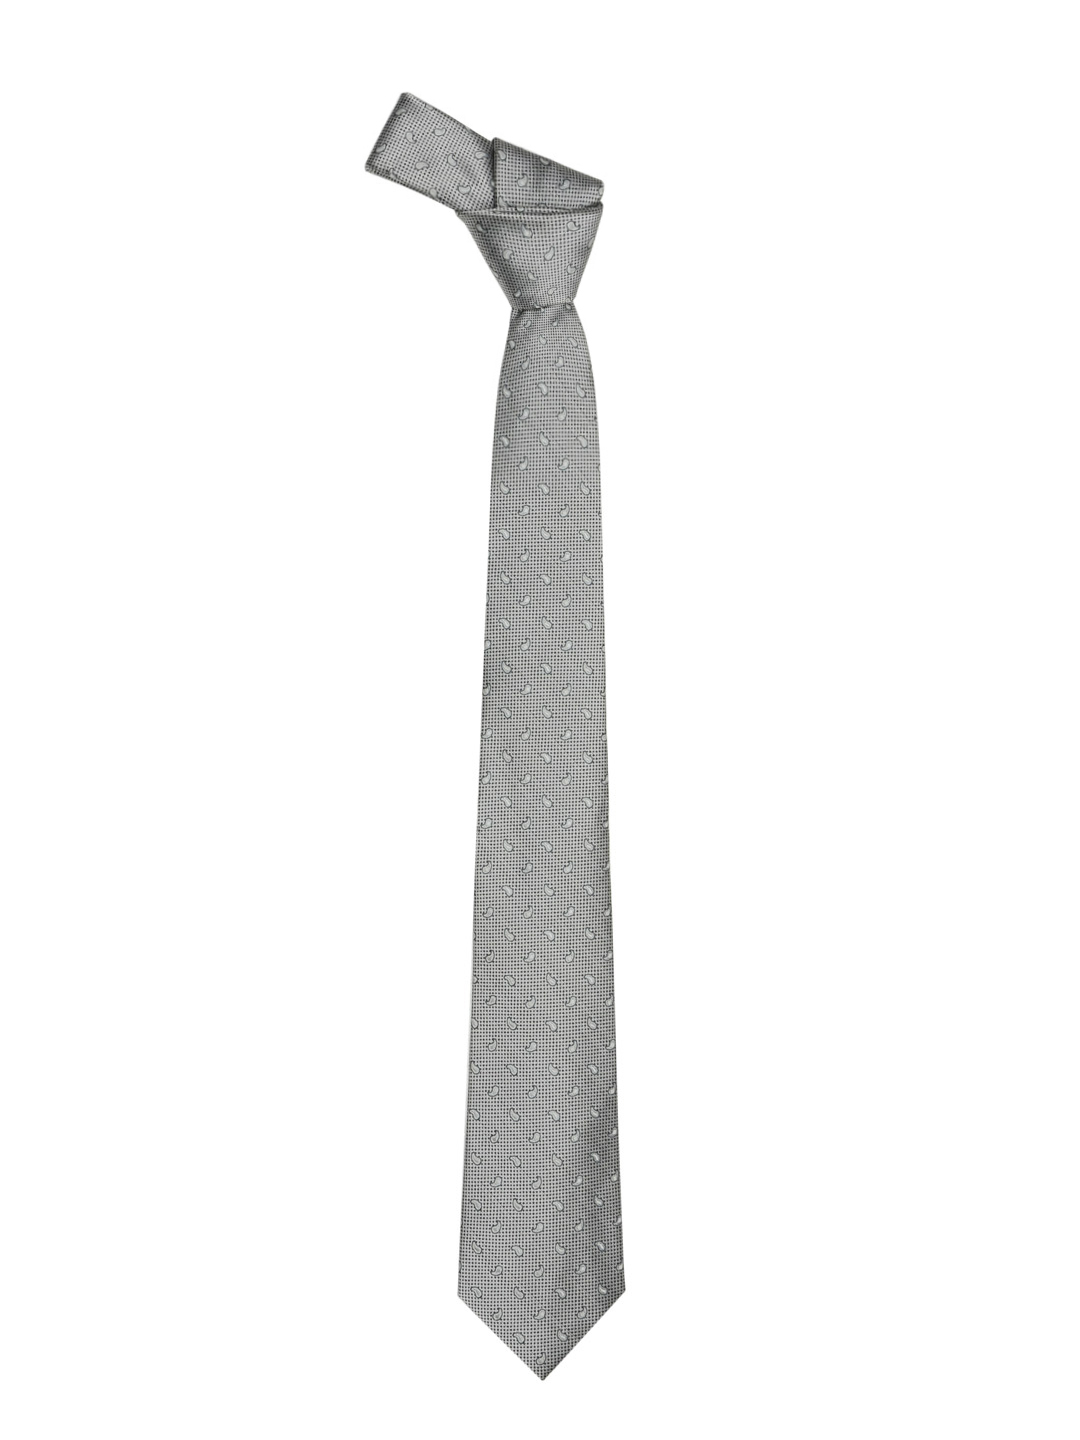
Park Avenue Men Grey Tie
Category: Accessories / Ties / Ties
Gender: Men
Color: Grey
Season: Fall 2012
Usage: Smart Casual